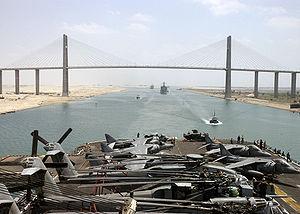
Le présent article recense les ponts à haubans les plus remarquables au monde, dont la portée de la travée principale est supérieure à 300 mètres, classés par pays et regroupés par continents.